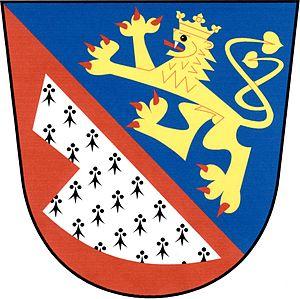
Plužná est une commune du district de Mladá Boleslav, dans la région de Bohême-Centrale, en République tchèque. Sa population s'élevait à 237 habitants en 2020.